Yorkshire Coast

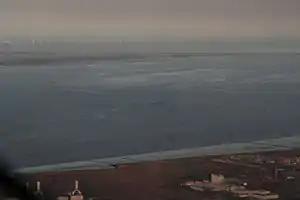
Humber Gateway Windfarm from Killingholme

The coastline of Yorkshire has played (and still continues to play) host to some diverse industries. From north to south; Redcar has a major port, the deepest on the east coast of England (built to service the adjacent steel industry) and formerly had a steel works near to the beach for which a railway line was diverted in 1978. Skinningrove still has a specialist steel plate mill and Boulby Mine stretches under the north sea to win Potash, Polyhalite and as a secondary aggregate, Rock Salt. Another Potash and Polyhalite mine (Woodsmith Mine) is in preparation near to Whitby, which like Boulby will stretch out under the North Sea. Alum used to be quarried at Ravenscar and the region adjacent to Easington in the East Riding has on shore natural gas processing plants.